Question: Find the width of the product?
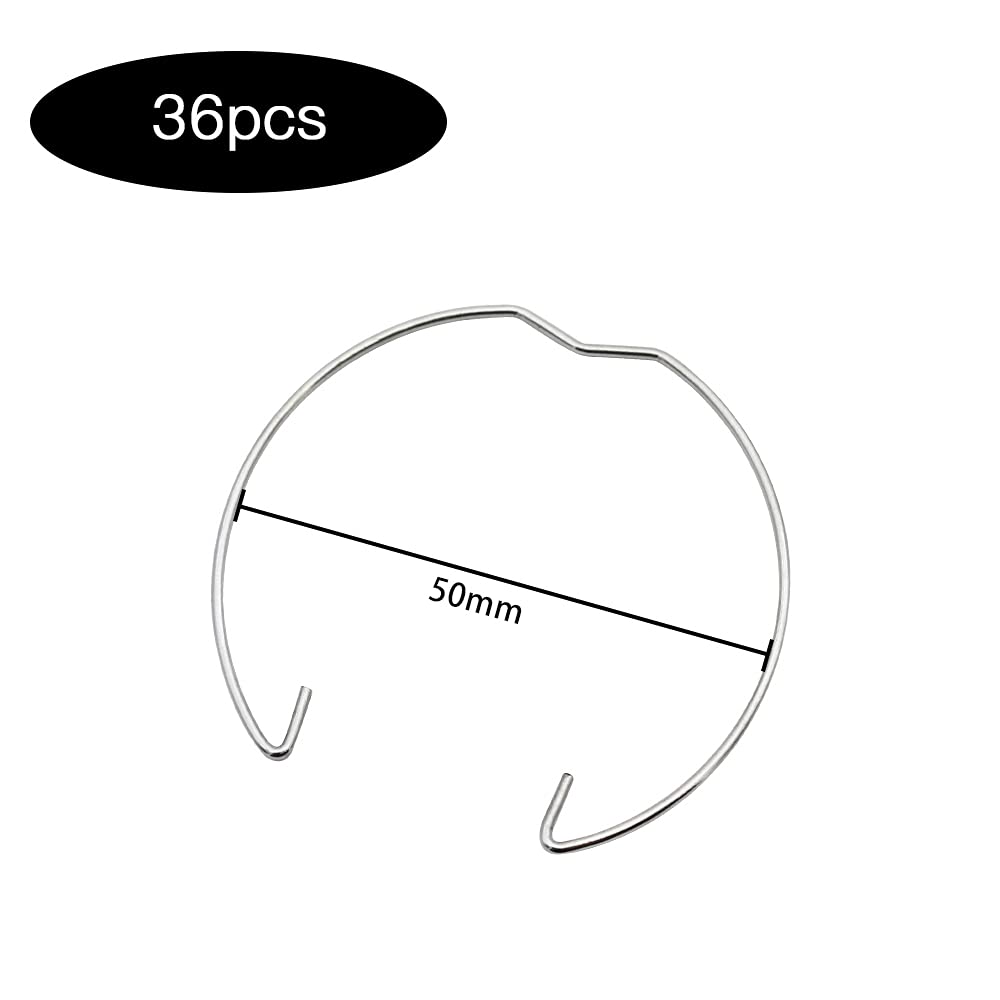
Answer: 50.0 millimetre